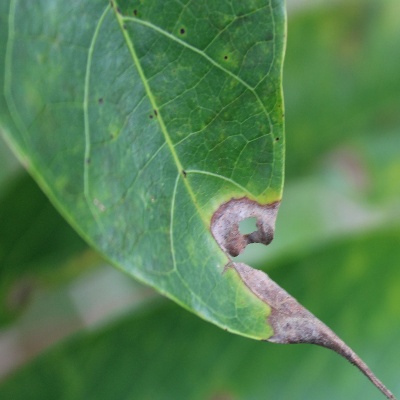
Crop: Cassava
Condition: brown spot